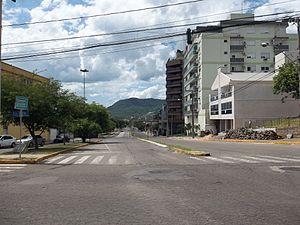
Passo d'Areia est un quartier de la ville brésilienne de Santa Maria, Rio Grande do Sul. Le quartier est situé dans district de Sede.